List of monarchs of the Kingdom of the Two Sicilies

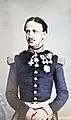
Francis II, last king of the Two Sicilies

The Kingdom of the Two Sicilies in Southern Italy was ruled by monarchs from its establishment in 1816 to its incorporation into the Kingdom of Italy in 1861.